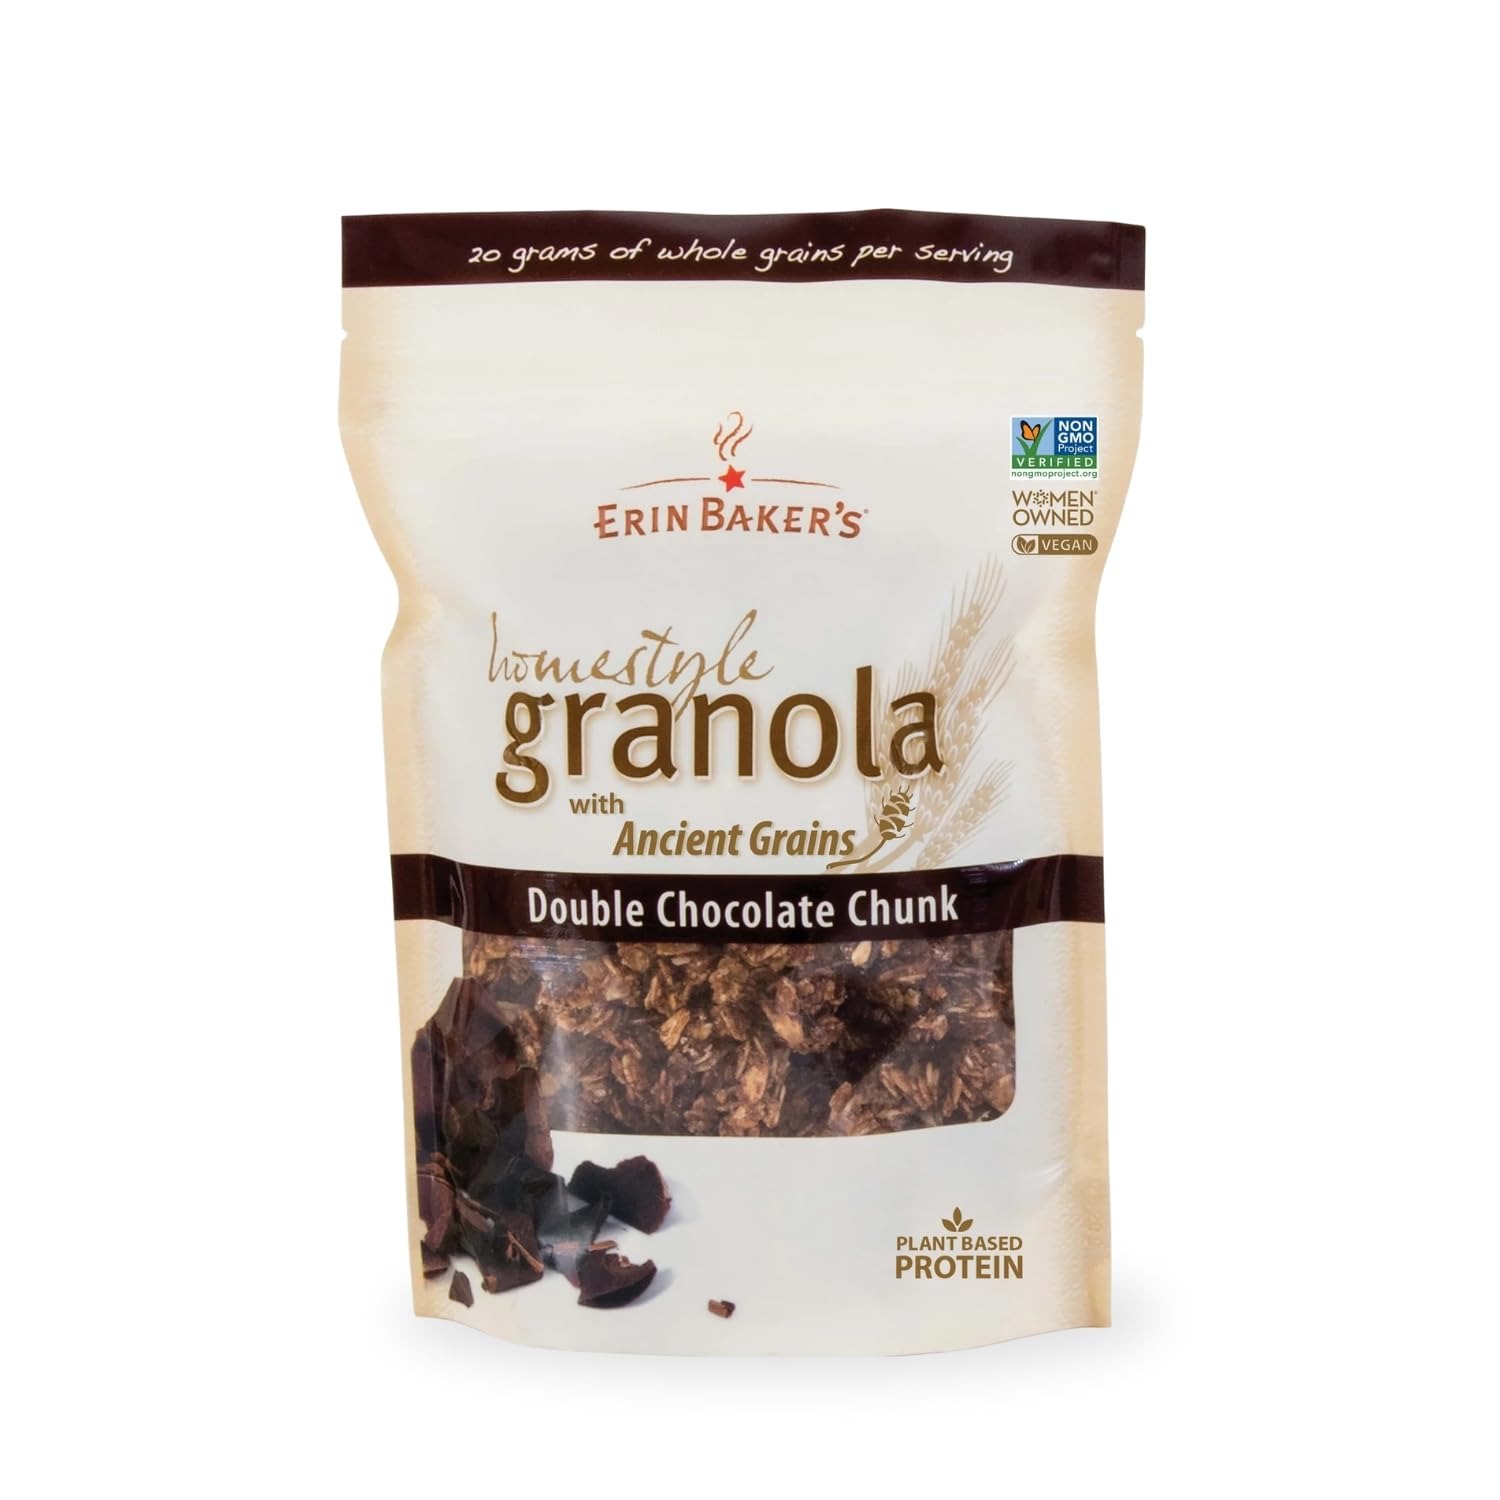
Item Name: Erin Baker's Homestyle Granola Cereal with Ancient Grains, Double Chocolate - Made from Natural Ingredients, Source of Plant-Based Protein - Vegan Friendly, Non-GMO, 160oz Bag, 1-Pack
Bullet Point 1: Hearty and Wholesome - Crafted with whole grain oats and natural ingredients for a satisfying, crunchy breakfast or snack. Packed with fiber and essential nutrients, it’s a delicious way to fuel your day.
Bullet Point 2: Naturally Sweetened - Free from artificial flavors, colors, and preservatives—so you can enjoy a guilt-free treat that tastes as good as it is for you. Ideal for anyone looking to enjoy clean, wholesome ingredients.
Bullet Point 3: Versatile Enjoyment - Enjoy with milk, yogurt, or as a crunchy topping for smoothie bowls and desserts. Great for lunchboxes, post-workout fuel, or even straight out of the bag—anytime, anywhere.
Bullet Point 4: Non-GMO and Clean - Made without genetically modified ingredients, supporting a healthier, more transparent diet. A trustworthy choice for those who value quality, sustainability, and mindful eating.
Bullet Point 5: Vegan Friendly - Formulated without dairy or animal products, this plant-based granola supports a clean, cruelty-free lifestyle. Carefully crafted for those who embrace plant-based living, it’s a nourishing option that aligns with your values.
Value: 160.0
Unit: Ounce

Price: 22.26